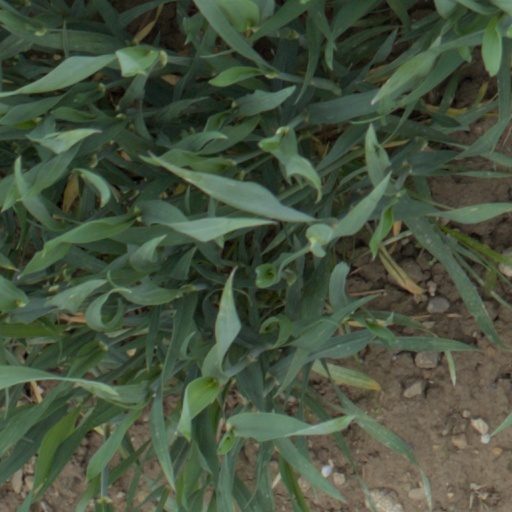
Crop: wheat